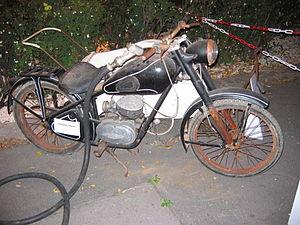
Csepel est un constructeur d'engins mécaniques hongrois.